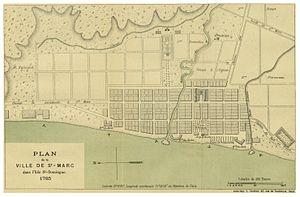
Saint-Marc est une commune d'Haïti, deuxième ville du département de l'Artibonite et chef-lieu de l'arrondissement homonyme. Les habitants de Saint-Marc sont nommés Saint-Marcois.